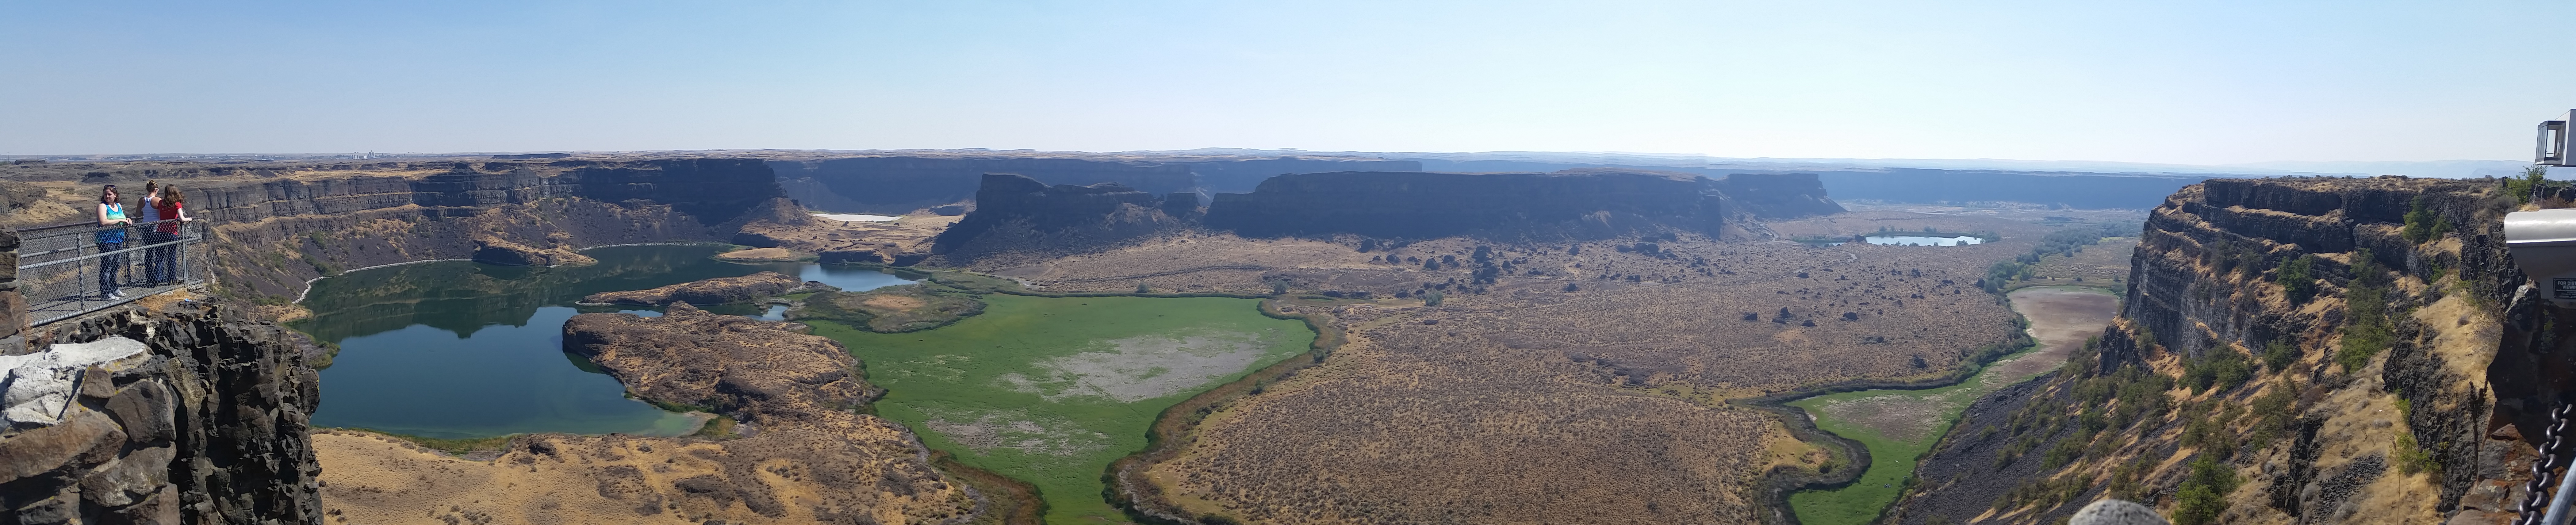
landscape, water, people, photography, hill, lake, view, valley, panorama, summer, travel, cliff, panoramic, sight, scenic, park, canyon, extreme sport, tourism, terrain, majestic, outdoors, geology, tourists, daylight, mountains, plateau, horizontal, tourist spot, aerial photography, dry falls